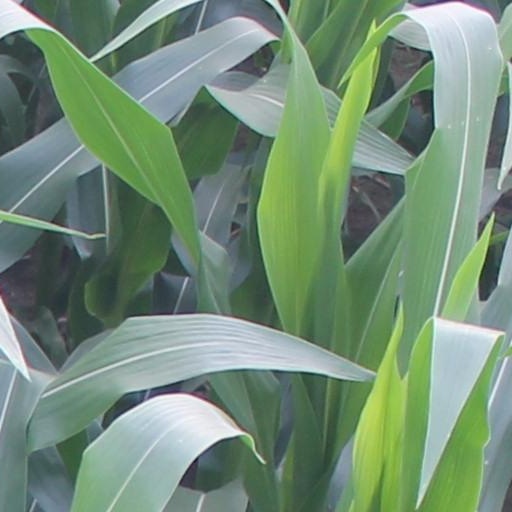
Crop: maize; corn